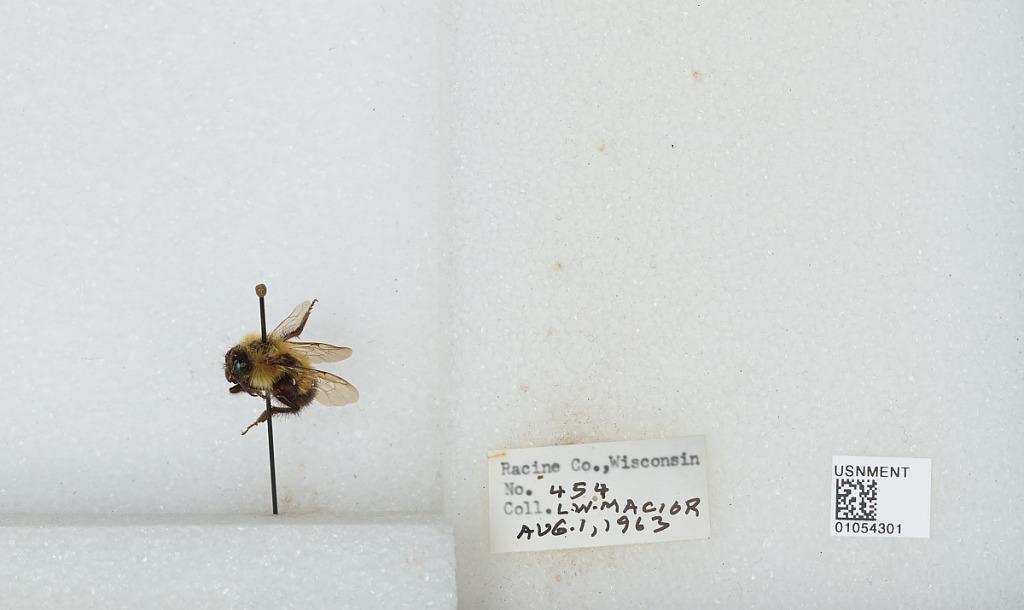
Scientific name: Bombus (Bombus) affinis Cresson
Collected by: L. Macior
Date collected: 1963-8-1
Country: United States
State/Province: Wisconsin
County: Racine
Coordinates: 42.78, -87.76